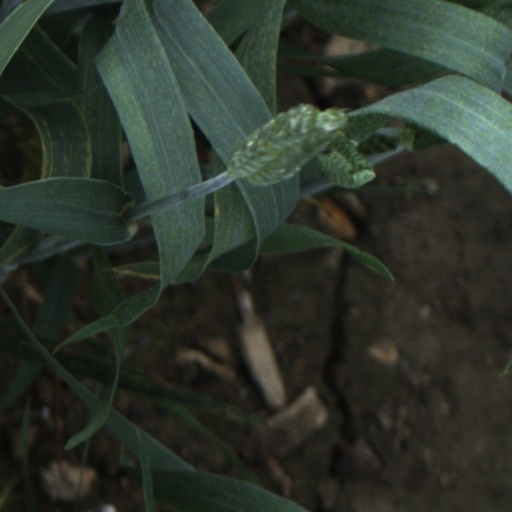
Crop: wheat